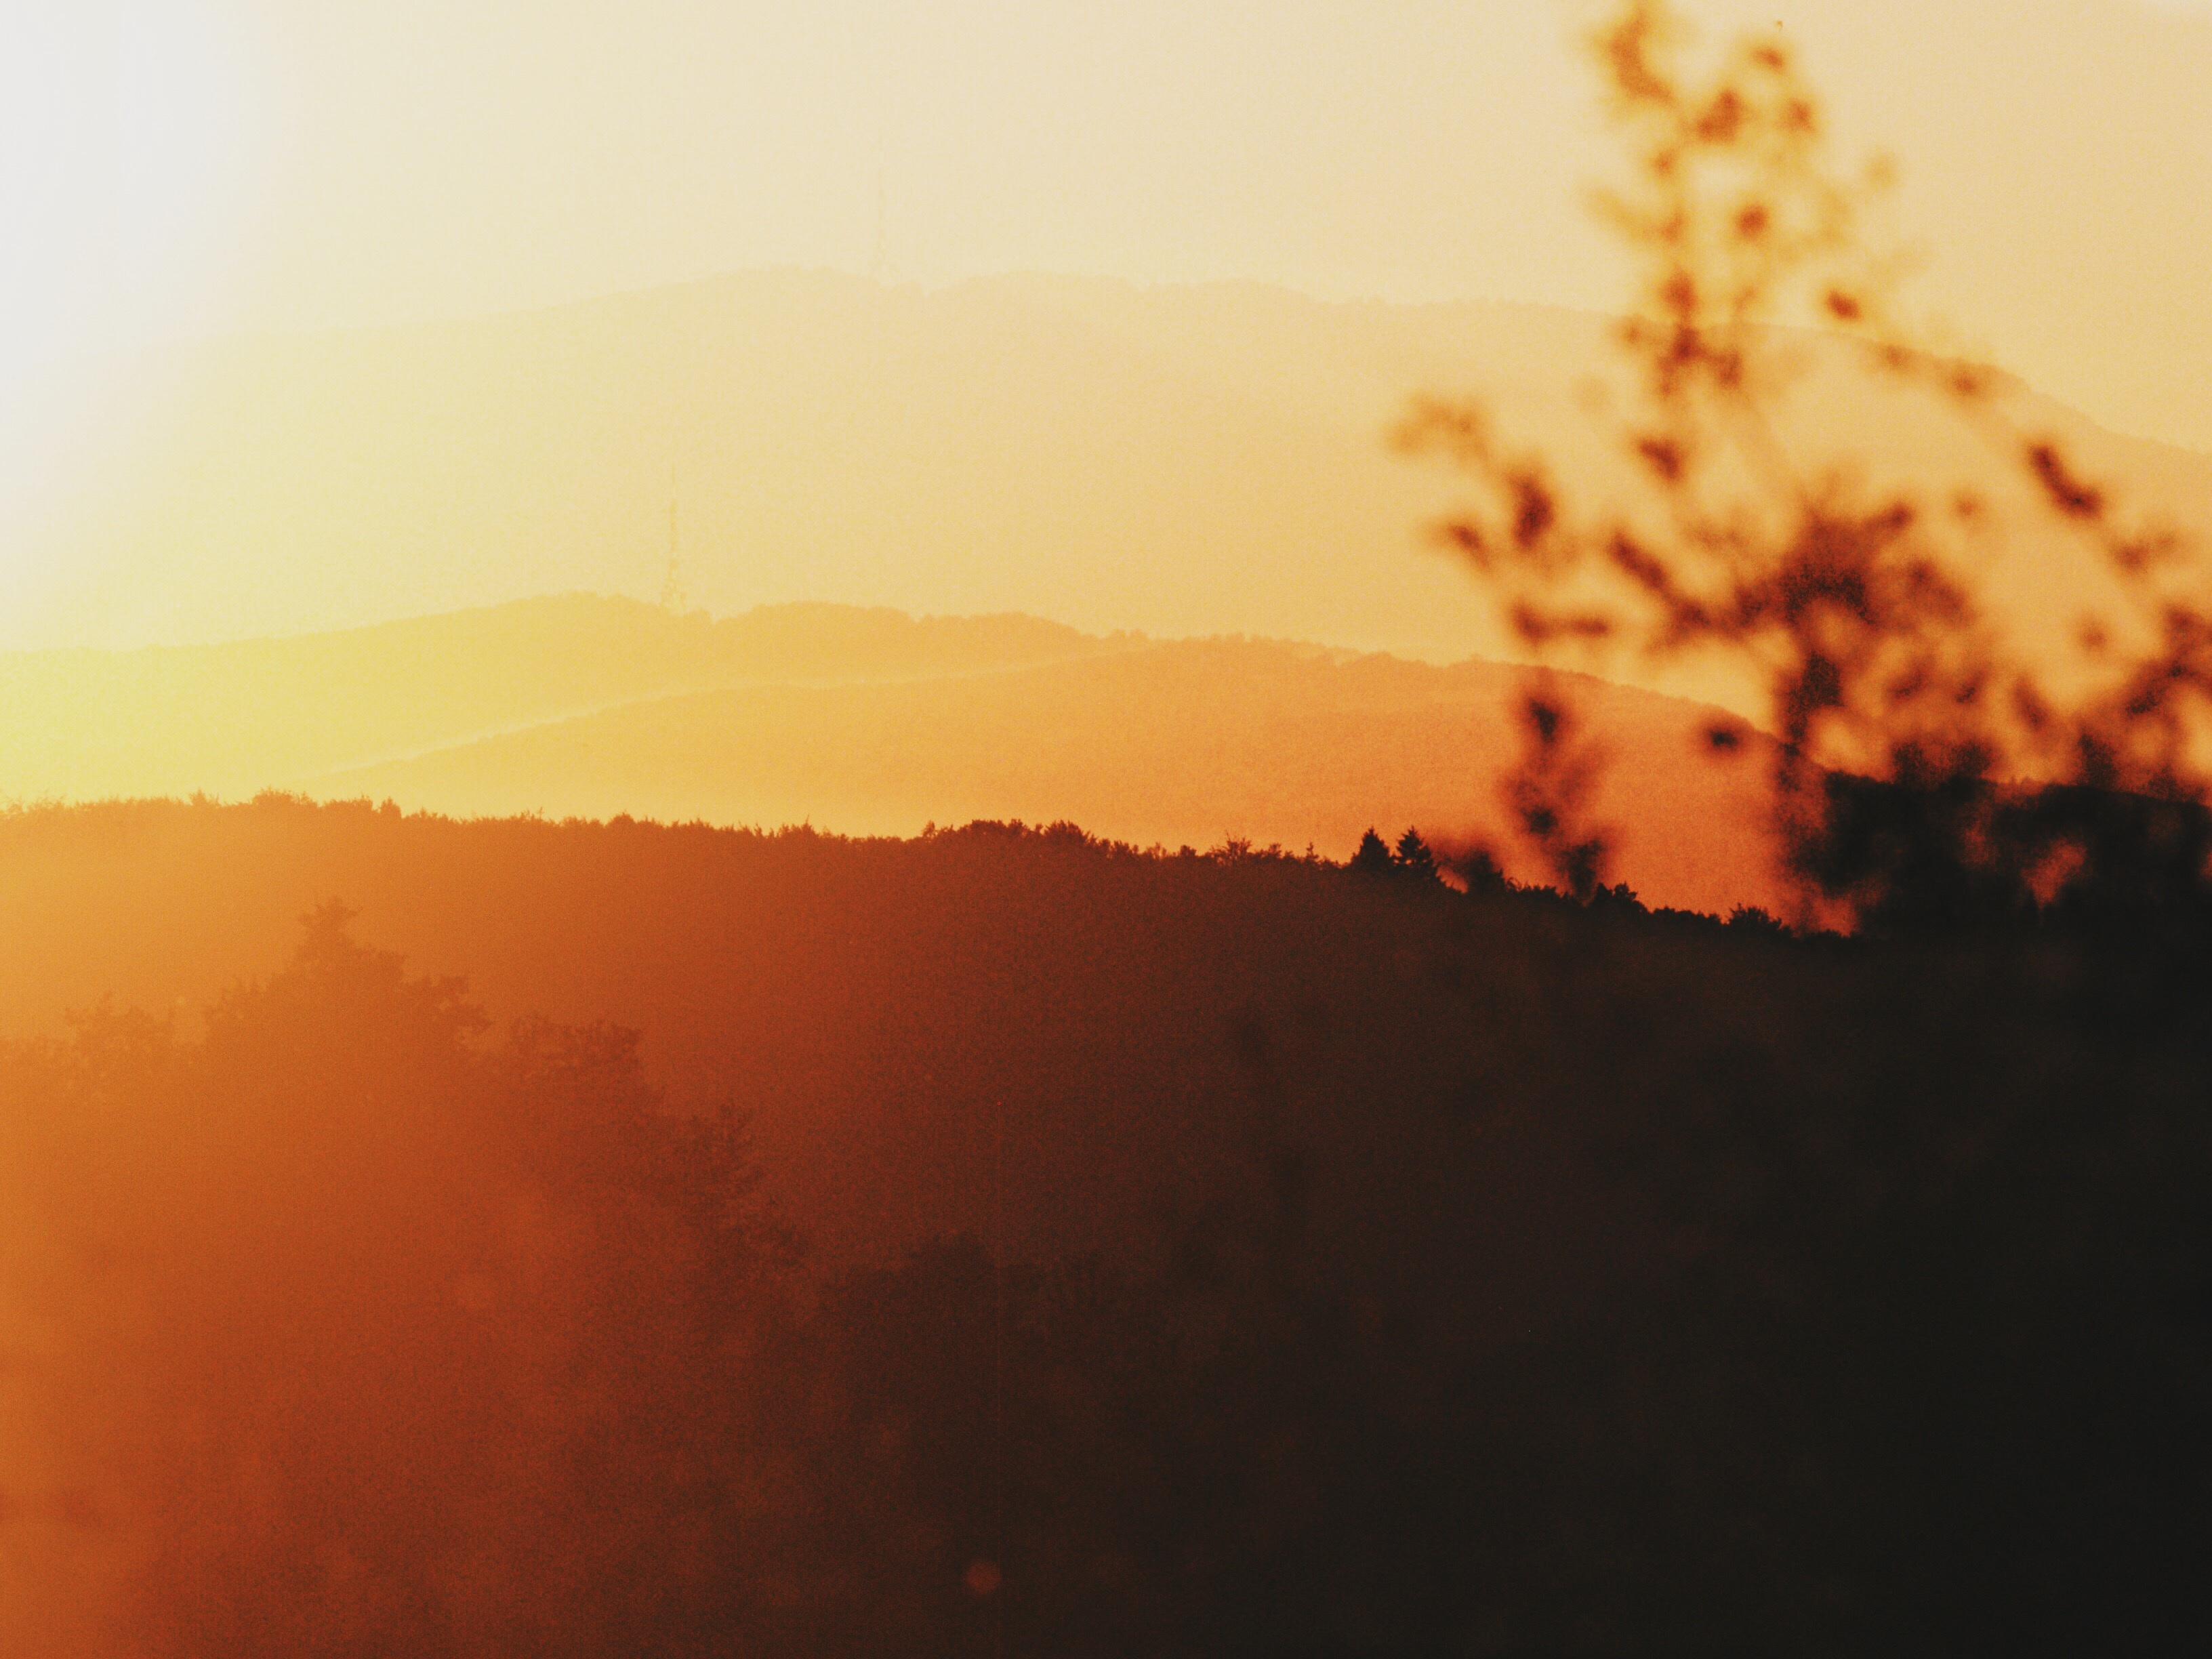
horizon, mountain, cloud, sky, sun, sunrise, sunset, sunlight, morning, hill, dawn, dusk, evening, haze, afterglow, atmospheric phenomenon, mountainous landforms